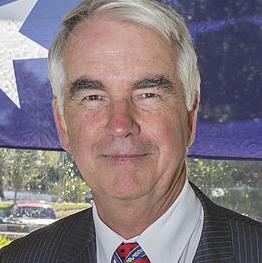
Age: 60